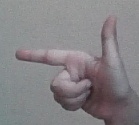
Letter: yaa